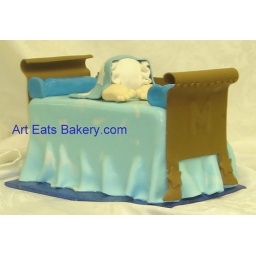
Baby under bue sky and cloud blanket and sugar crib shower cake